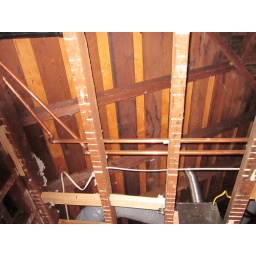
ceiling above 2nd floor back bedroom bathroom